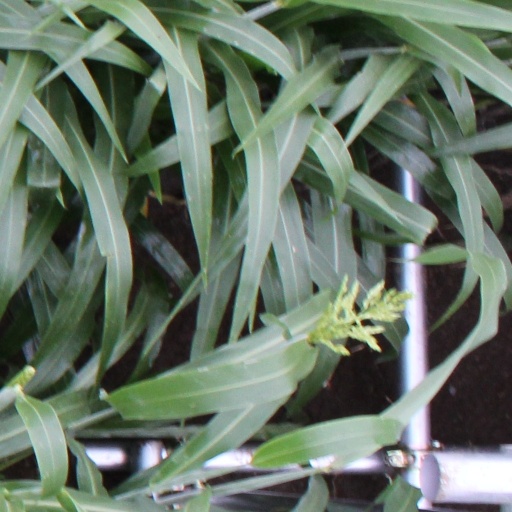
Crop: sorghum